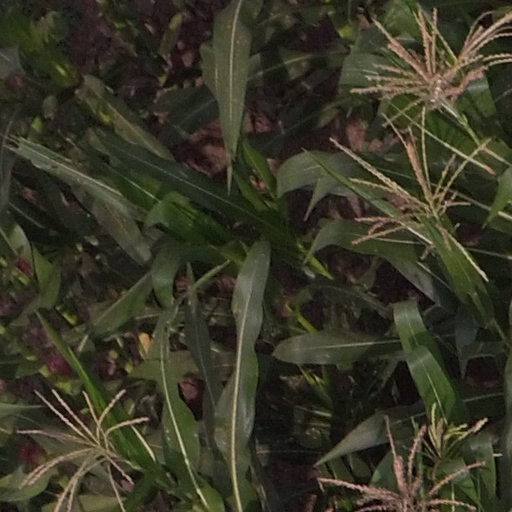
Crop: maize; corn